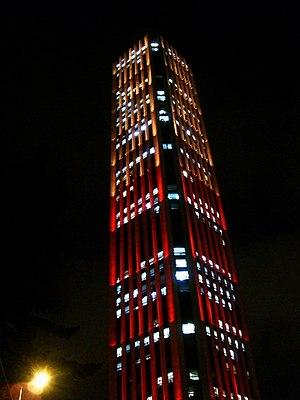
Bogota, anciennement Santa Fe de Bogotá Distrito Capital, est la capitale de la Colombie et également celle du département de Cundinamarca. Elle a été fondée le 6 août 1538 par le conquistador espagnol Gonzalo Jiménez de Quesada. Suivant l’organisation d’un district capital unitaire et décentralisé, Bogota jouit d'une autonomie lui permettant la gestion de ses intérêts dans les limites imposées par la Constitution et la loi. Composée de 20 districts, elle est la métropole incontestée du pays aux points de vue administratif, économique et politique.